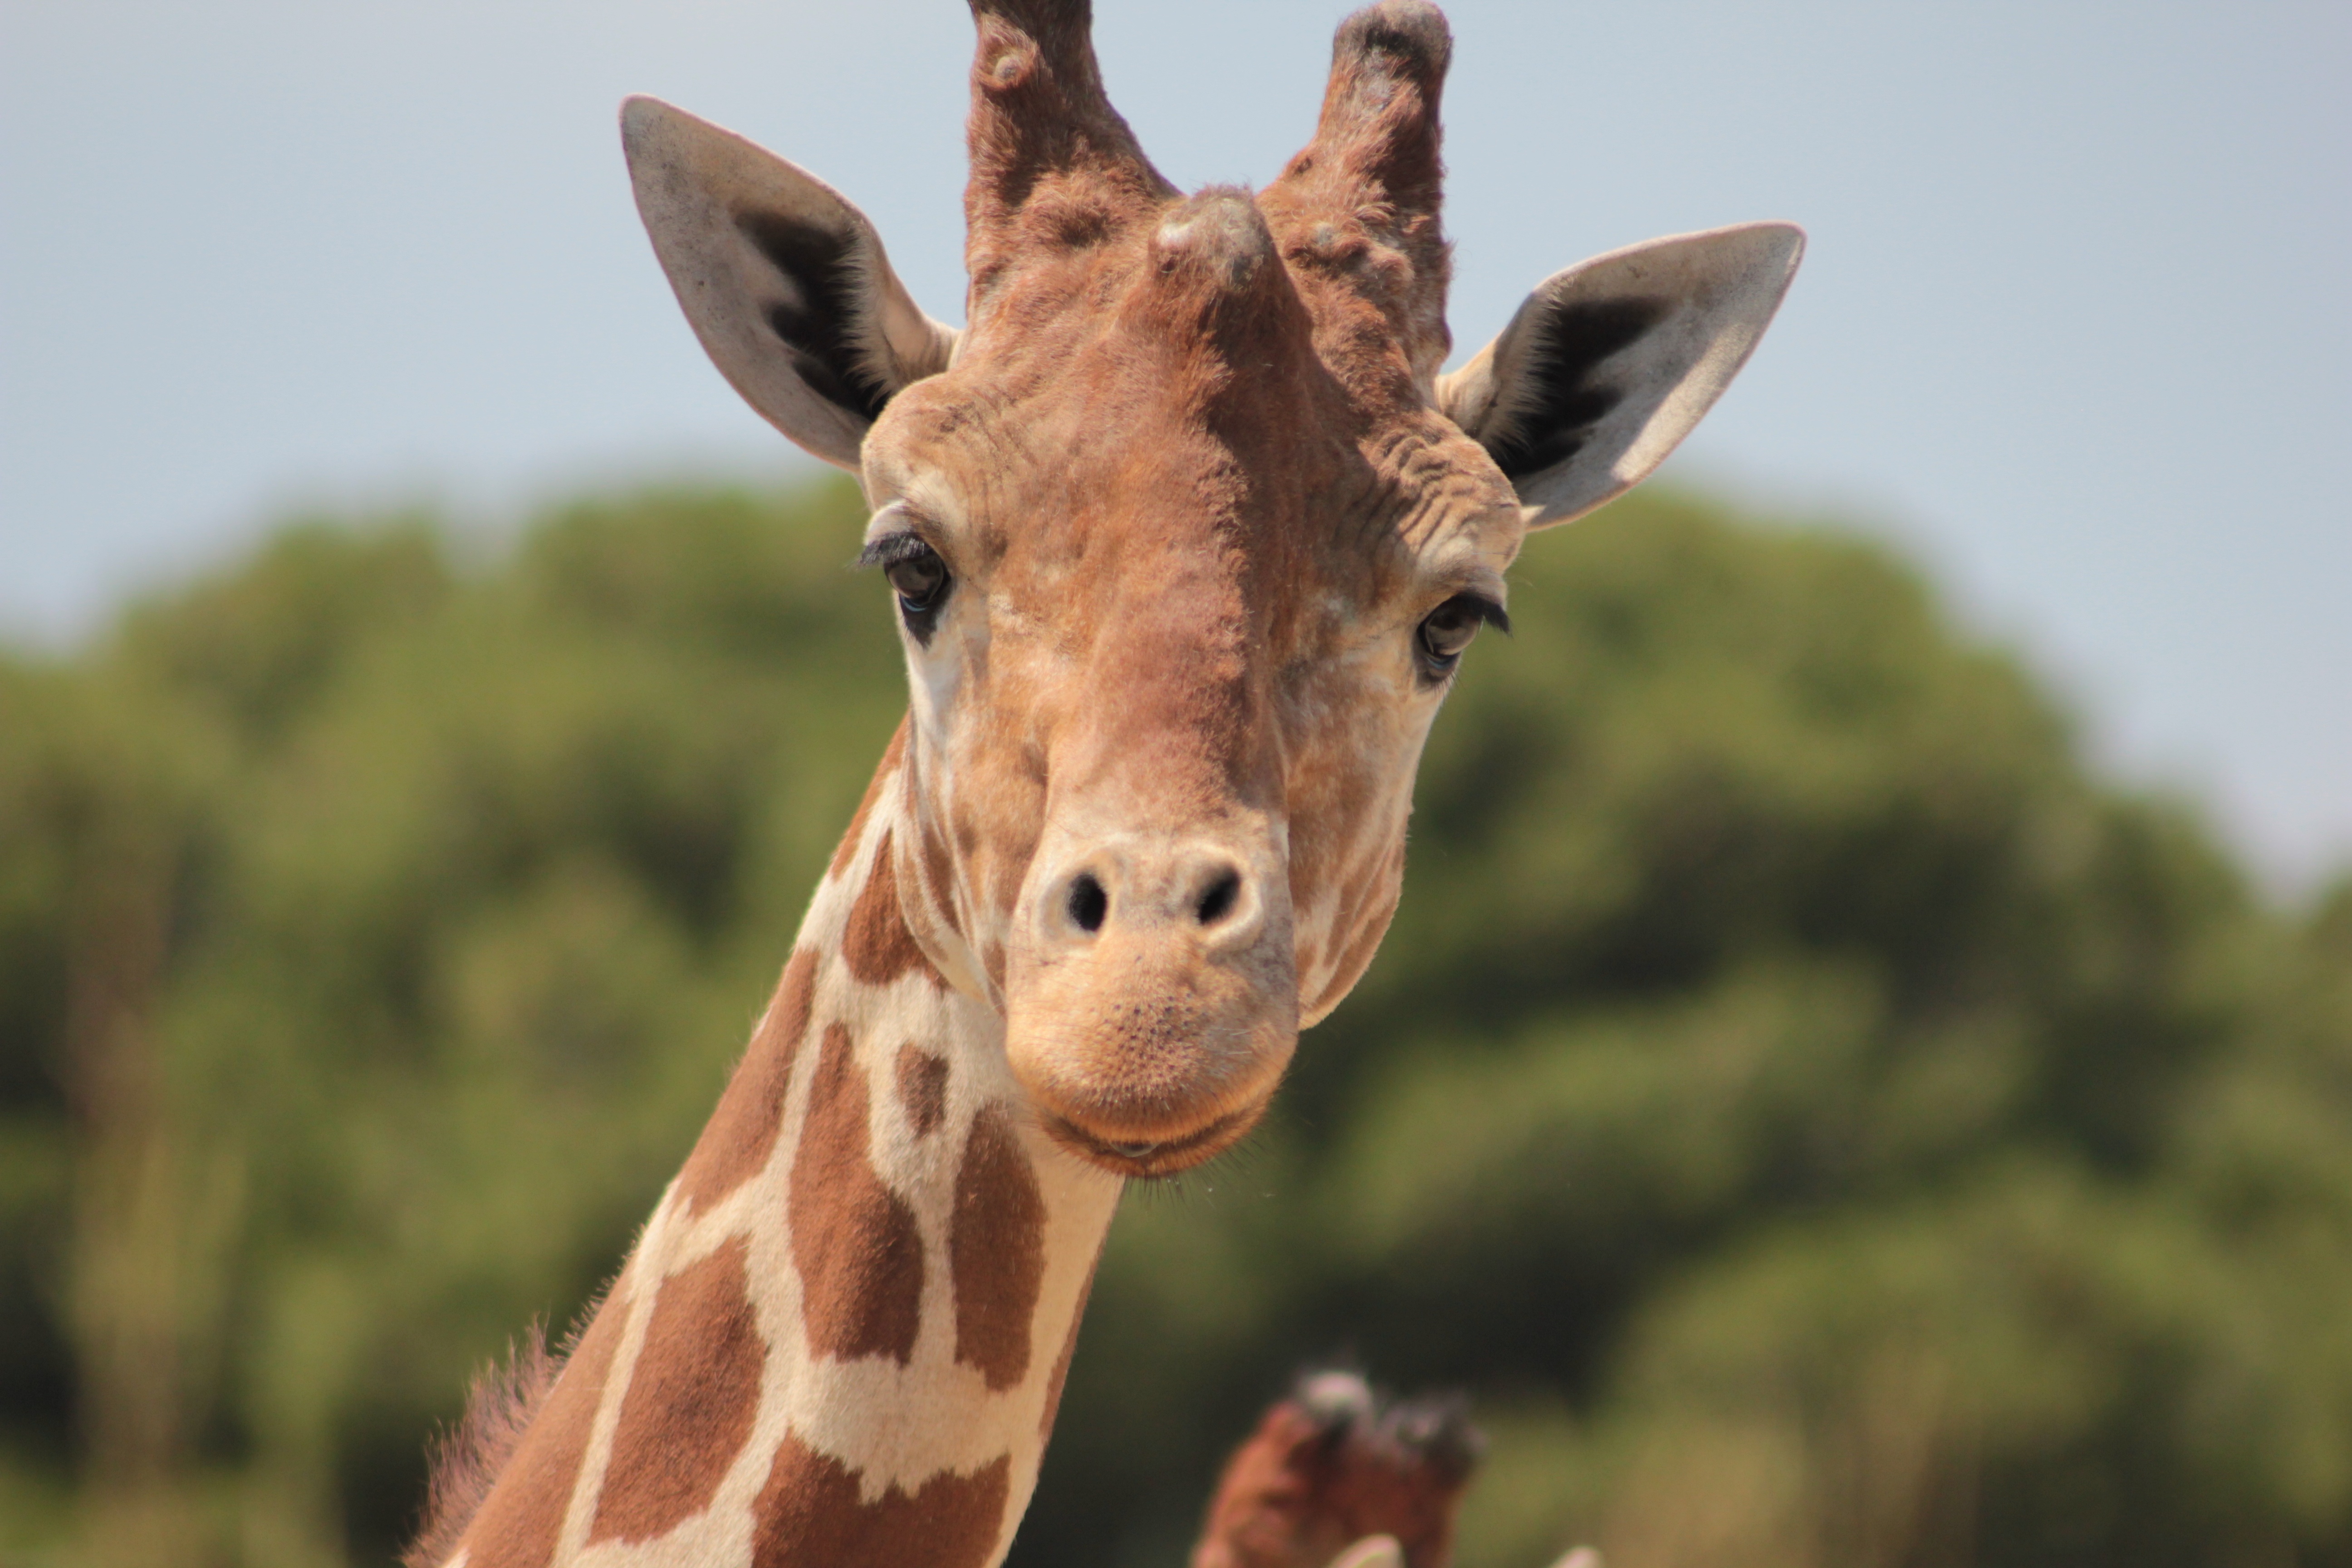
wildlife, africa, mammal, fauna, savanna, giraffe, savannah, vertebrate, safari, giraffidae